Optimal Energy Joule

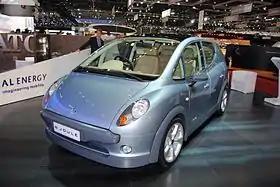

Joule was an electric five seat passenger car by Optimal Energy, a South African company based in Cape Town. According to the company, it was to have a nominal driving range of 150 km and a top speed of 135 km/h. Designed to achieve a Euro NCAP 4 star safety rating, it complied with the stringent EU standards. It was a concept car that was never released commercially; development ceased in April 2012, and in June 2012 Optimal Energy announced its intention to close down.